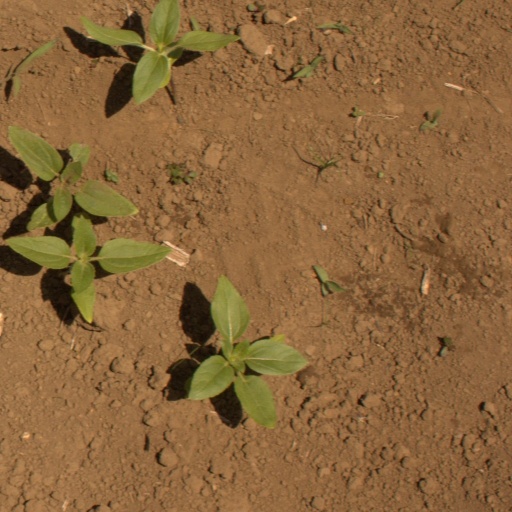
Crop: Jerusalem artichoke